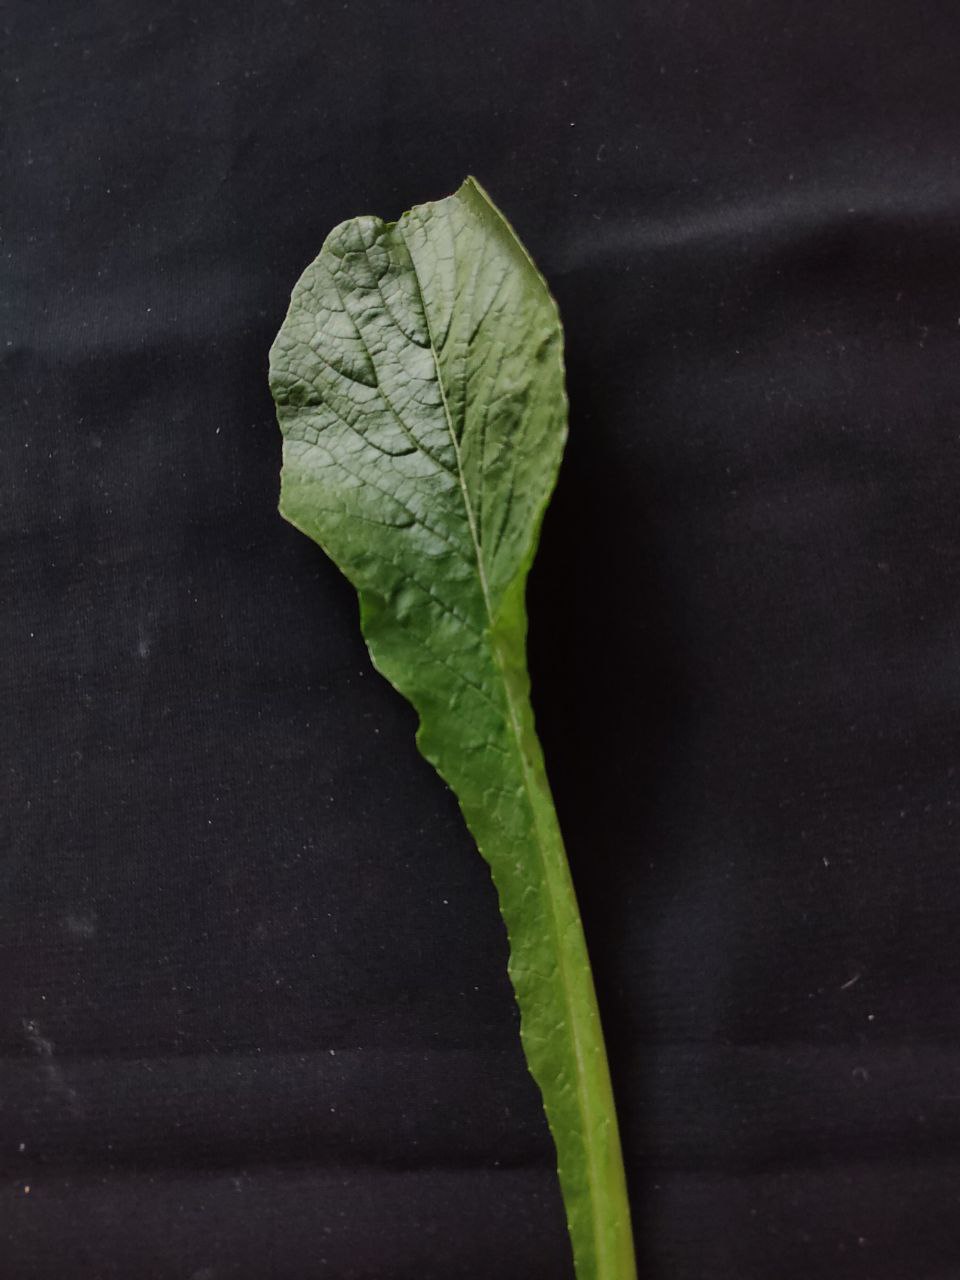
Label: Fresh leaf